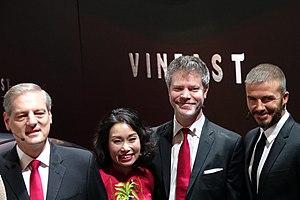
Présentation Vinfast Mondial Paris Motor Show 2018
VinFast, de son nom complet VinFast Trading and Production Limited Liability Company, est un constructeur automobile vietnamien fondé en 2018 et basé à Hanoï. Il appartient au groupe de construction et d'immobilier Vingroup, dirigé par son fondateur Phạm Nhật Vượng.
L'édition 2018 du Mondial de l'automobile de Paris est un salon international de l'automobile, qui se tient du 4 au 14 octobre 2018 au Parc des expositions de la porte de Versailles, à Paris en France, avec pour thème « Les plus belles routes du Monde ». Il intègre cette année le Mondial Paris Motor Show avec le Mondial de la Moto, et deviendra en 2020 le Paris Motion Festival.